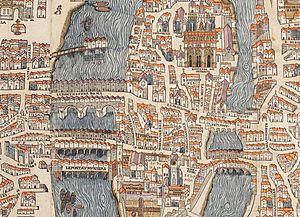
L'île de la Cité et ses divers ponts sur le plan de Paris par Truschet &amp
Étienne Colaud ou Collault est un enlumineur et libraire français, actif à Paris entre 1512 et 1541.
Le pont aux Meuniers est un ancien pont de Paris qui reliait l'île de la Cité à la rive droite, à un emplacement un peu en aval de celui de l'actuel pont au Change.